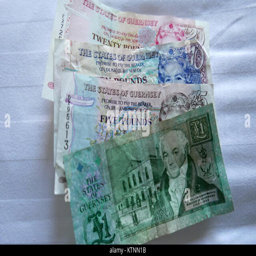
a view of bank notes of the currency meant for payment